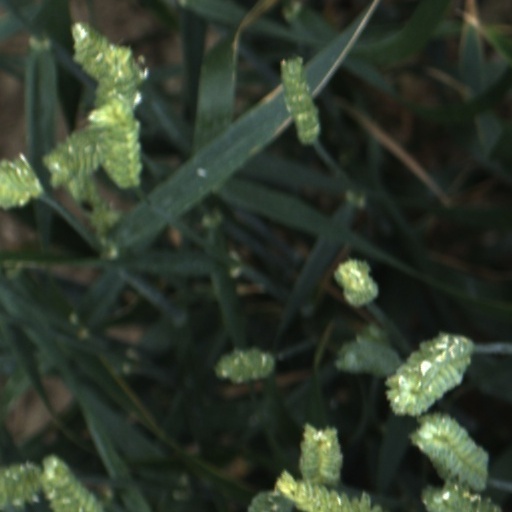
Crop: wheat